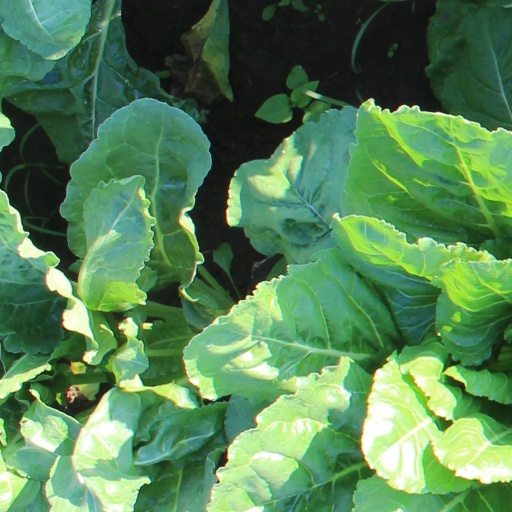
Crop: sugar beet